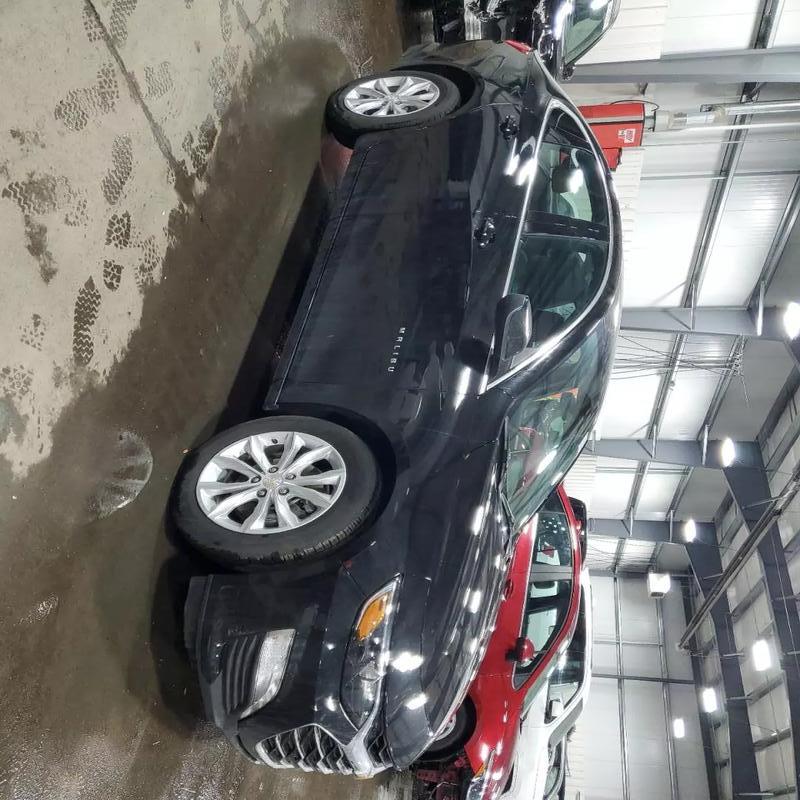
Aucun dommage détecté.
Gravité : aucun